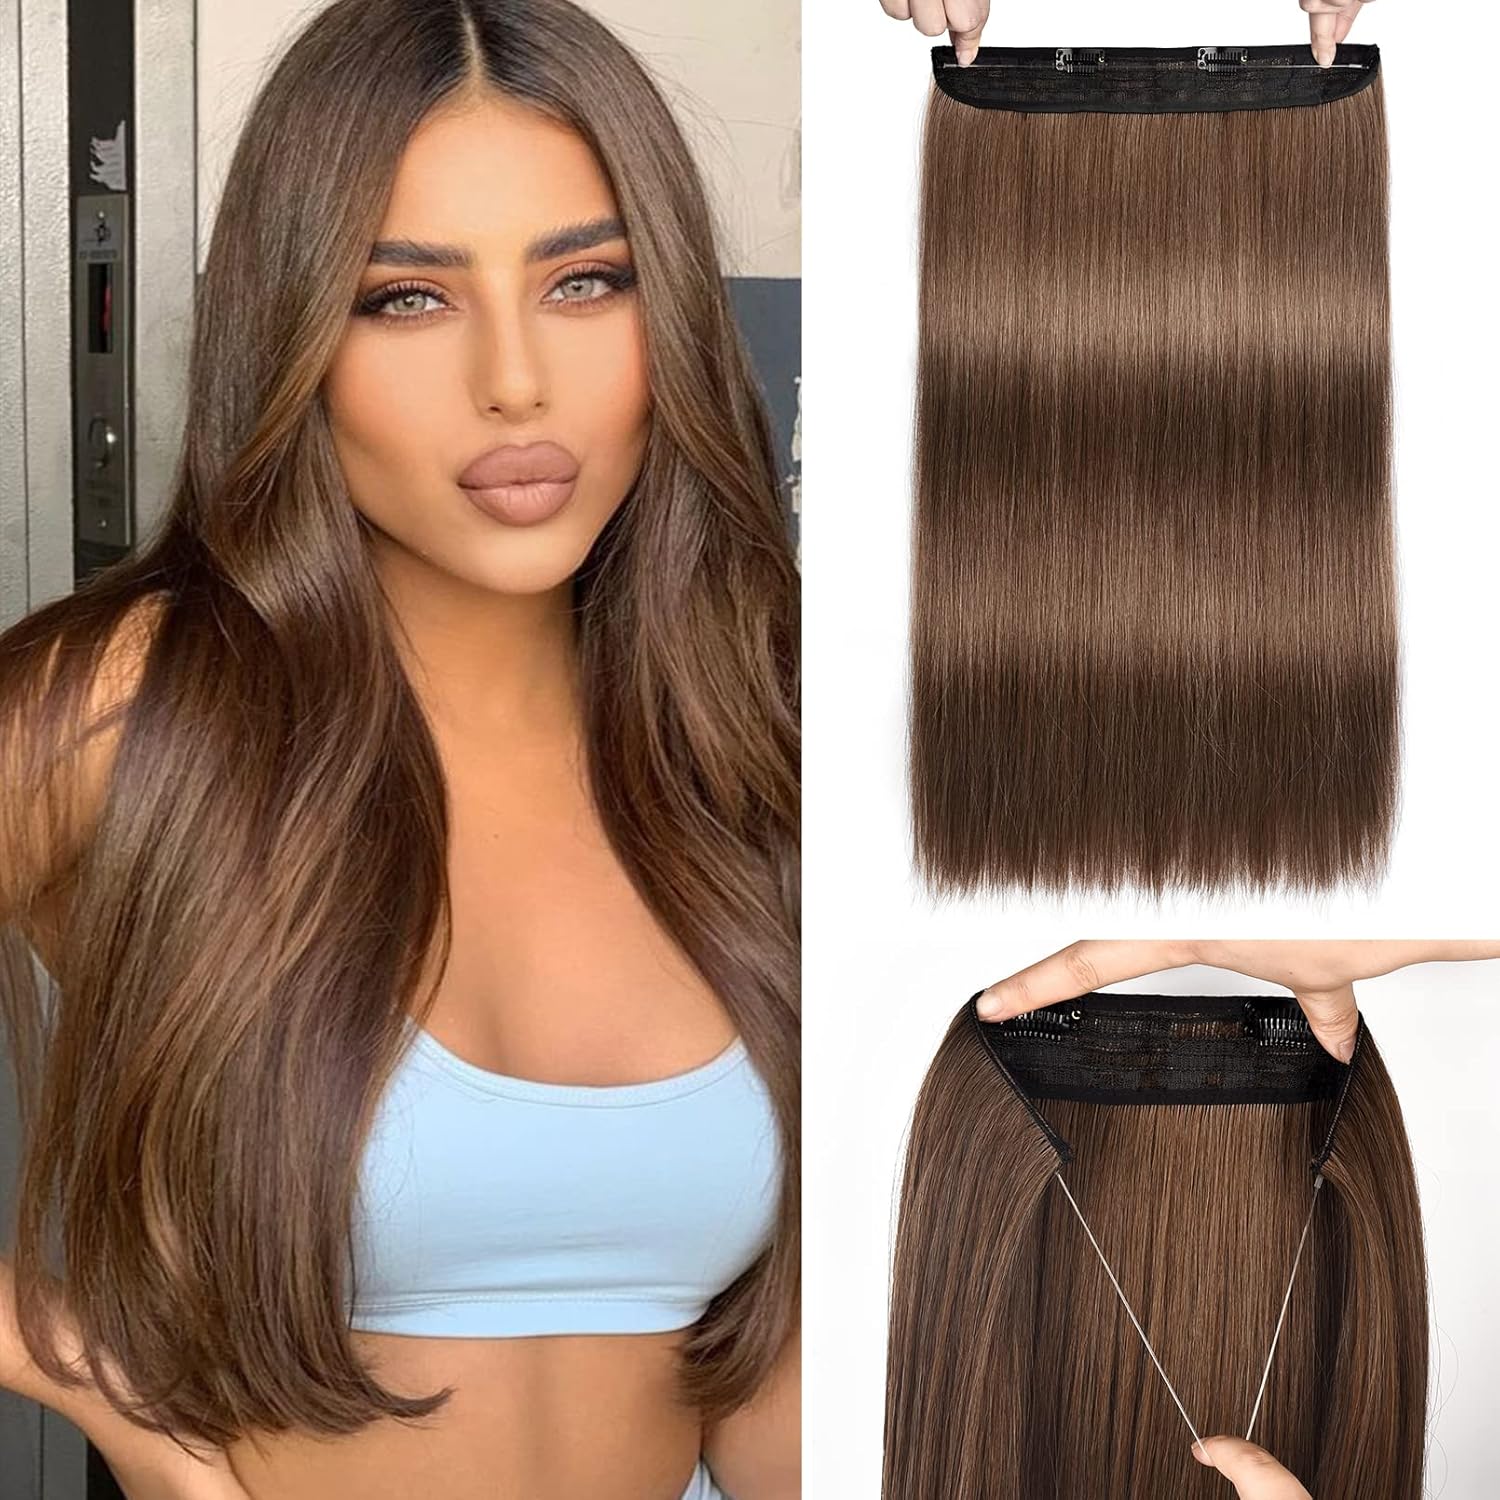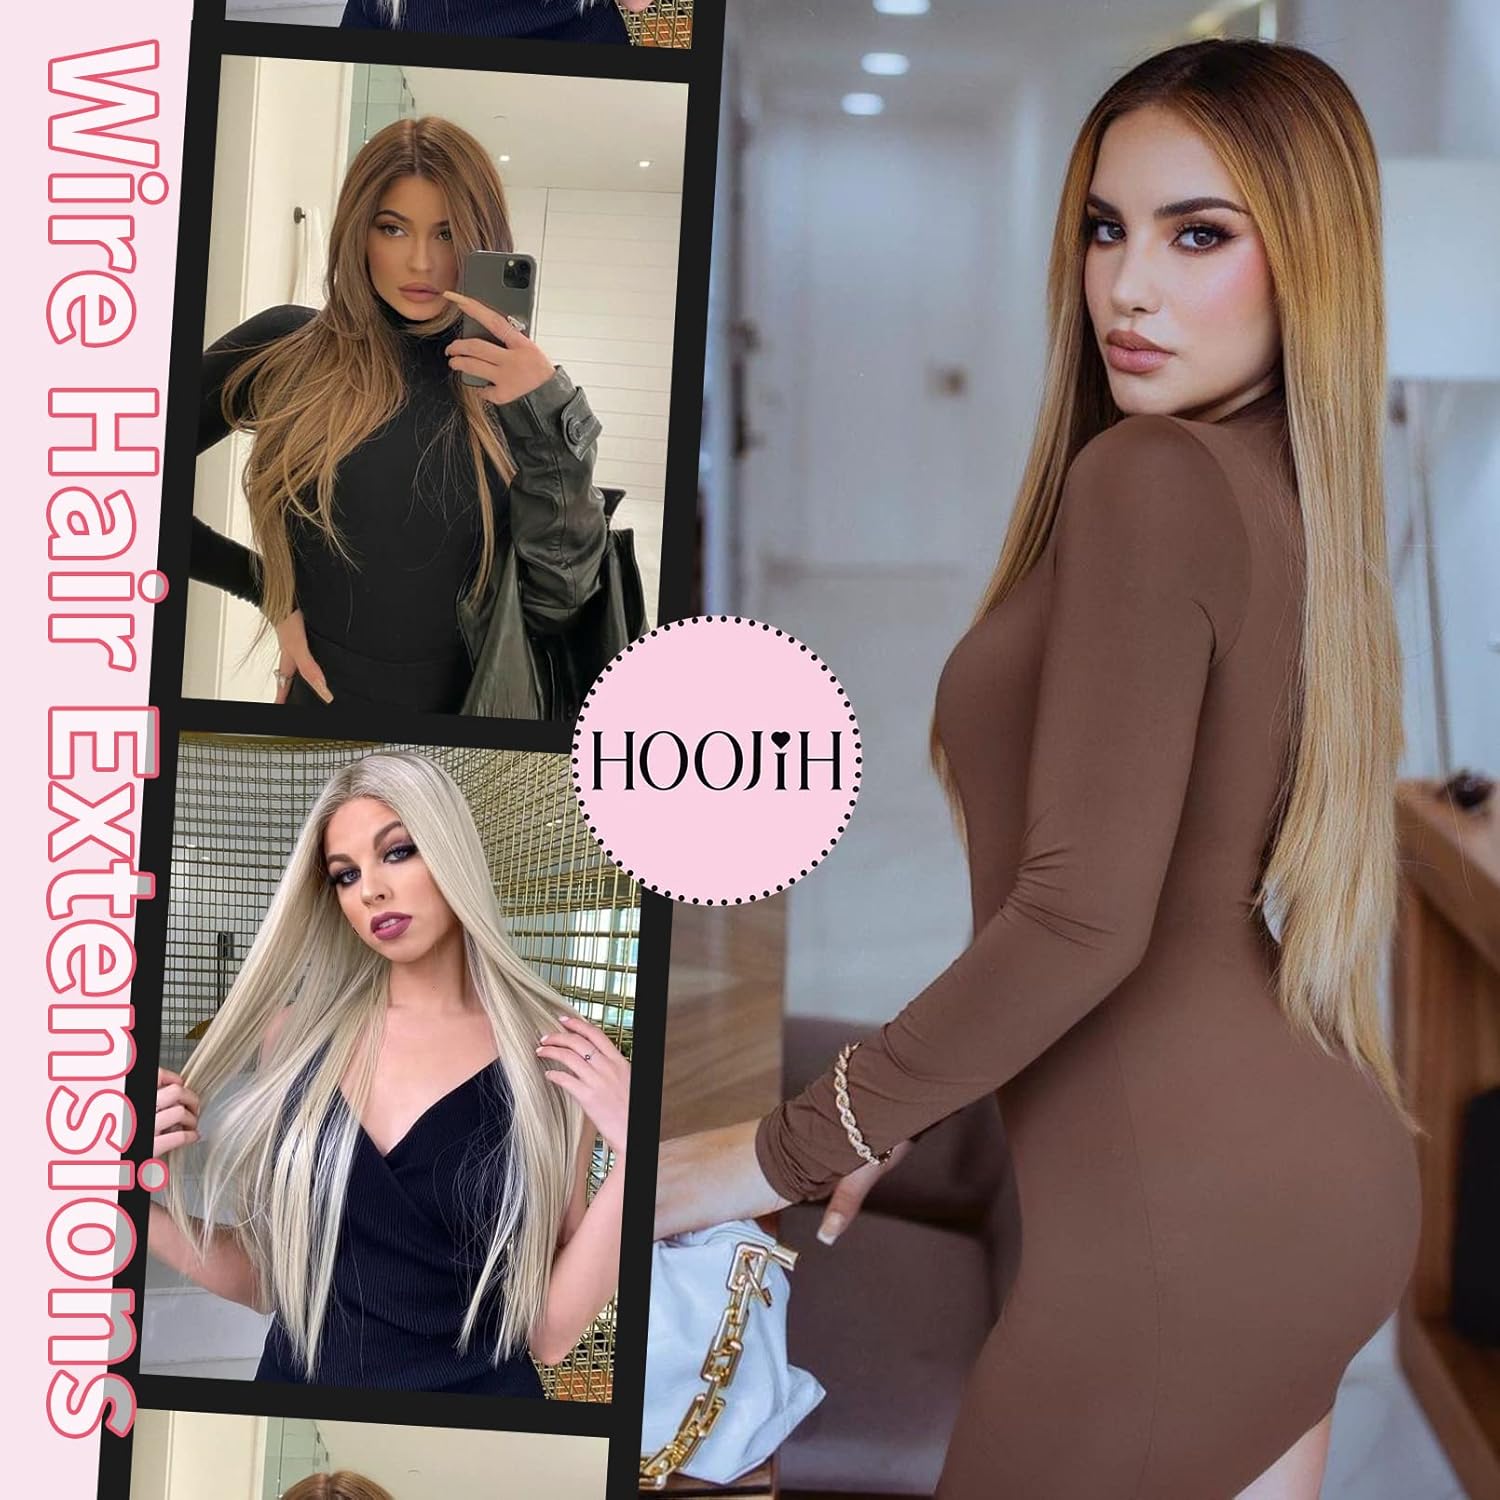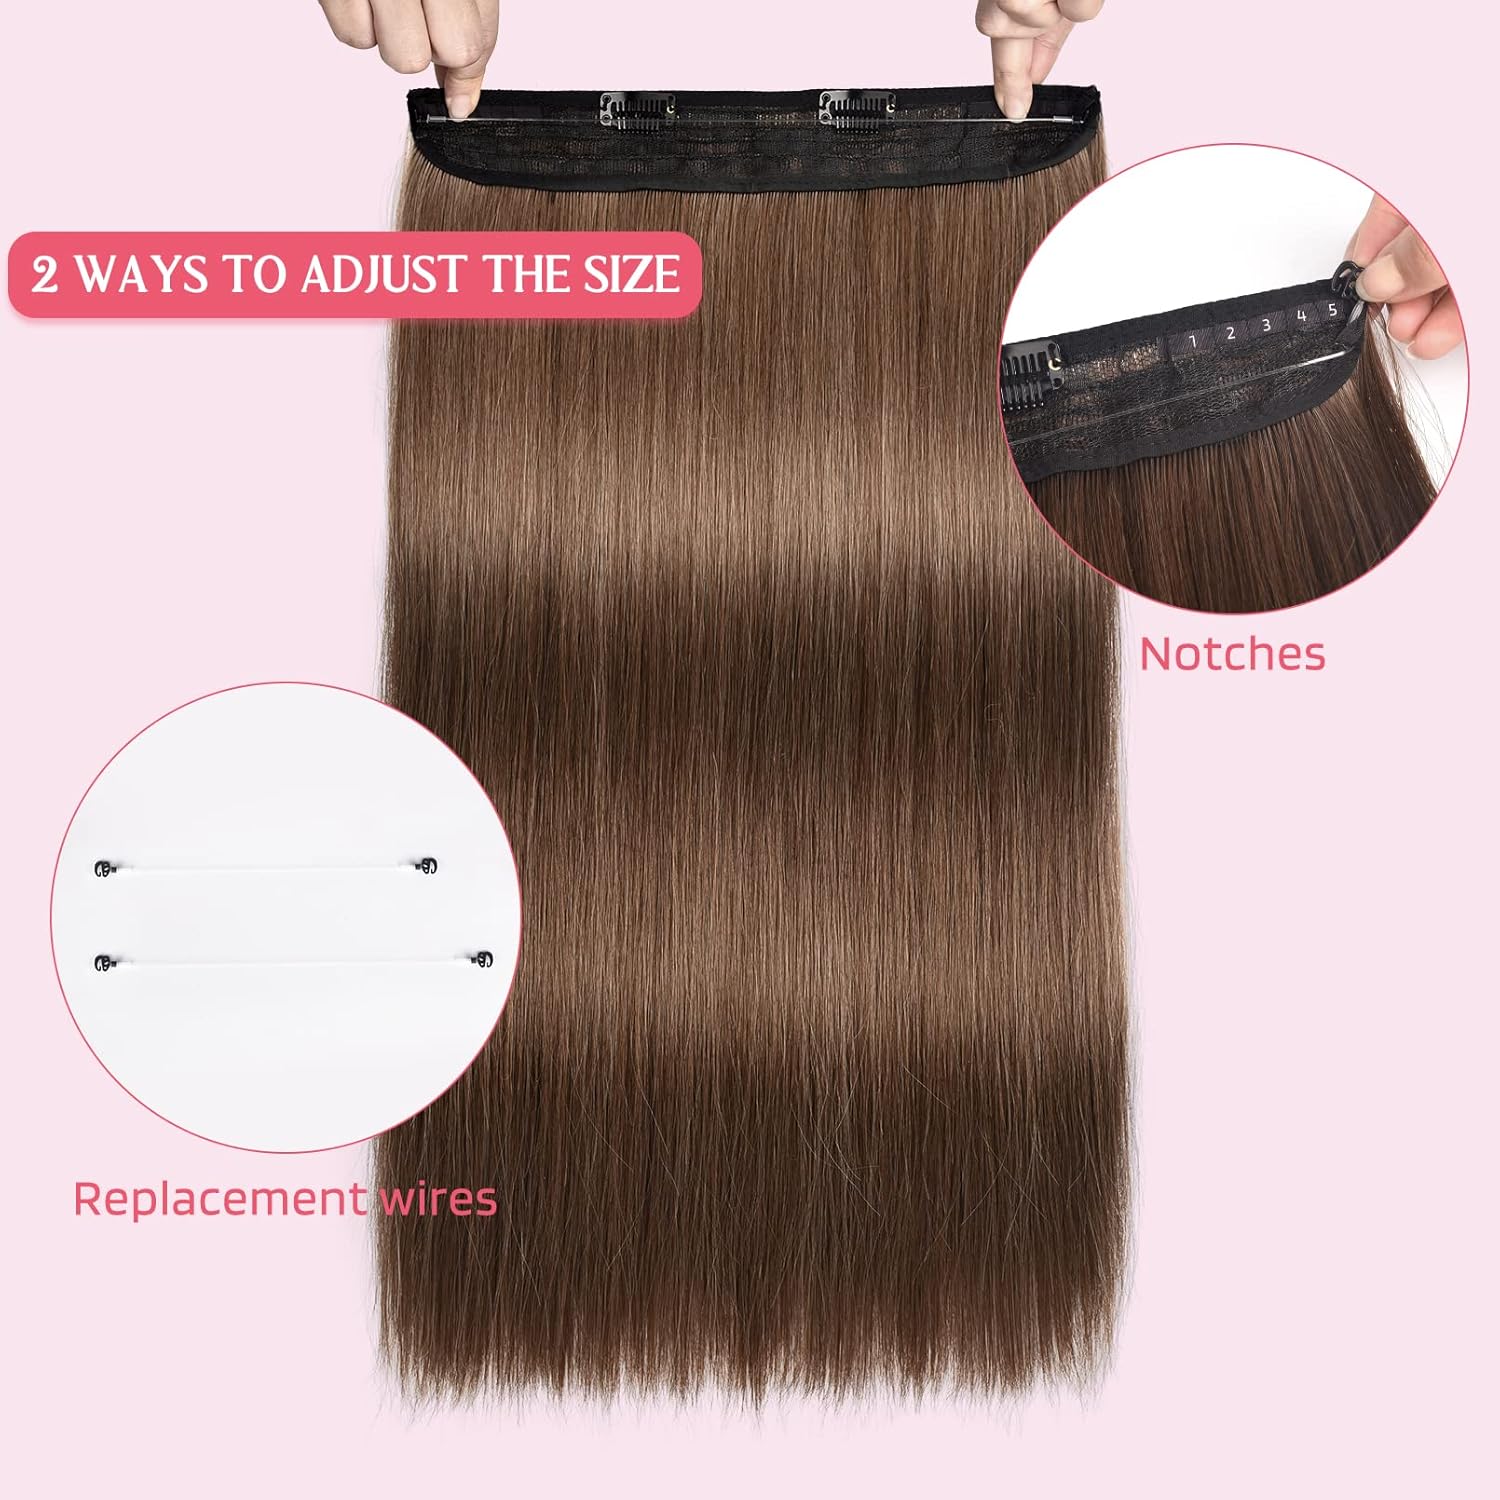
HOOJIH Invisible Wire Hair Extensions, Adjustable Headband Size Removable Secure Clips Straight Wire Extensions Invisible Secret Extensions for Women 18 Inch 120 Gram - Ginger Medium Brown
Category: All Beauty
HOOJIH, Change Your Hairstyle - Switch Up Your Look ❤Key feature ❤Thick Long ❤Soft straight hair ❤Secure Fit ❤Japan High-temerature Fiber ❤Casual hair Look ❤All Day Use Specifications Material: Synthetic Fiber Style: Straight Soft Length: 22 inch Weight: 140g ❤❤FAQs: 1.Why does the hair shed? All hair extensions are made by hand, they will shed slightly when first use. Please comb it through with your fingers before use. The excess hair will fall off. 2. Can I wash the hair extensions? Yes. You can wash it by cold water mixed with little mild shampoo. Then let it air dry on a towel. 3. Color Difference Due to the different resolution screen settings on various electronic devices, you may see a difference in the shade of your hairpiece from the picture, hope you can understand. Please feel free to contact customer service if you receive the wrong color. How to care We do not recommend heat styling this item(Heat Resistance: 300℉-350℉ or 150-180℃ is okay). Brush before and after each wear to keep the hair bun clean. Using a gentle shampoo to wash it, then let it air dry flat
Features: [Well-Fitting,Adjustable Ways to Fit Your Head Size] Compared with other Wire hair extensions having only one way to adjust the size ,there are 2 ways to adjust the size to fit your head for our Wire extensions: Micro Bead and Wire Replacement in different lengths | [Invisible, Not Be Seen] Use the invisible transparent nylon wire, your Wire hair extensions cannot be seen when wearing outside | [Comfortable, You Won't Feel It] The Wire hair extensions site on your head by a soft nylon wire, you won't feel it when wearing if you wear Wire extensions correctly | [Secure, Won't Slip Off] 2 clips already attached on the Wire extensions,adding security when wearing the Wire | [Super Fast,Only 2-3 Minutes For More Hair Volume or Length] Probably the fast way to add hair volume or hair length, for the new hairstyle you like on special occasions